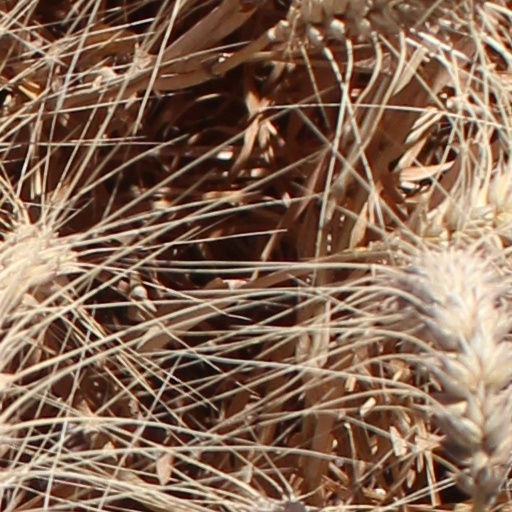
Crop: wheat